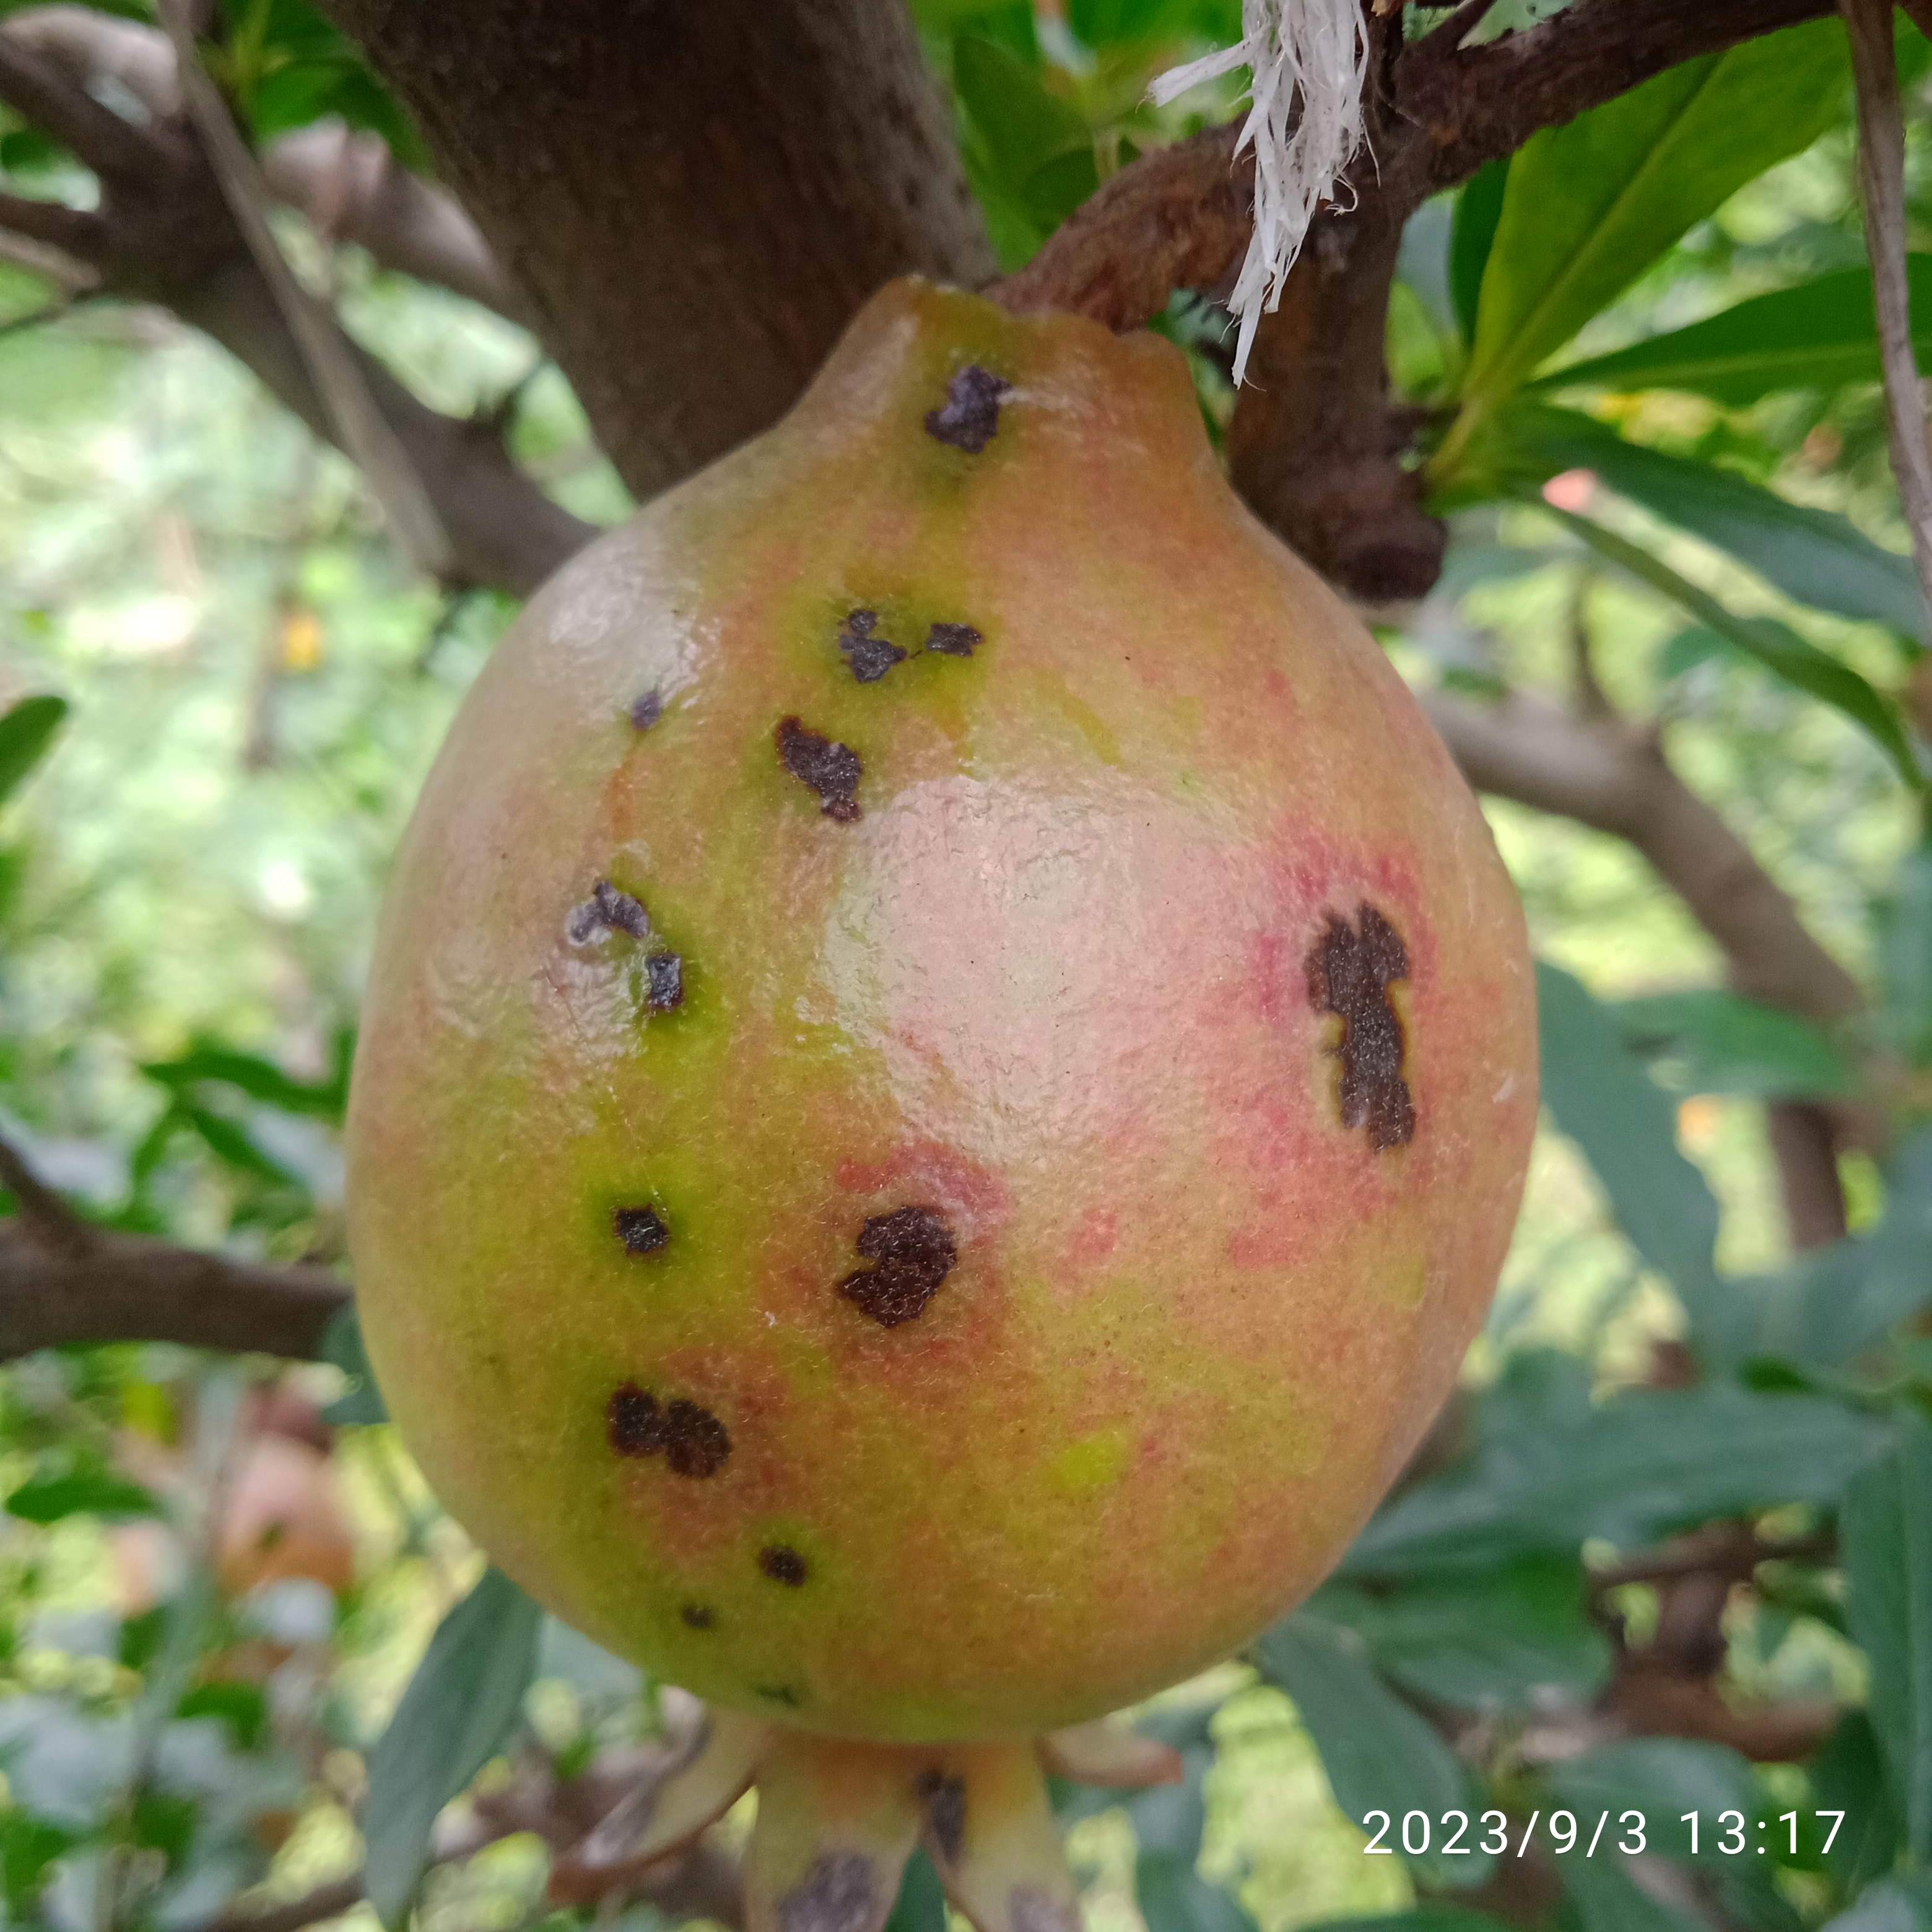
Label: Anthracnose